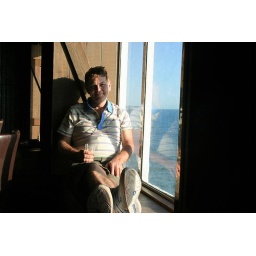
Window seat in Smugglers bar